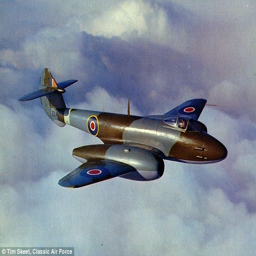
returning to the skies , the oldest jet fighter in the world built meteor to fly again after its maiden flight